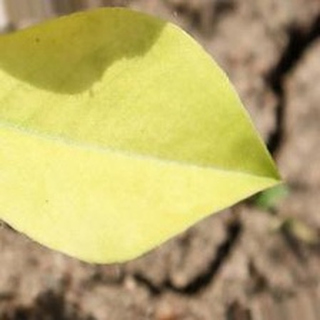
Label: groundnut_nutrition_deficiency